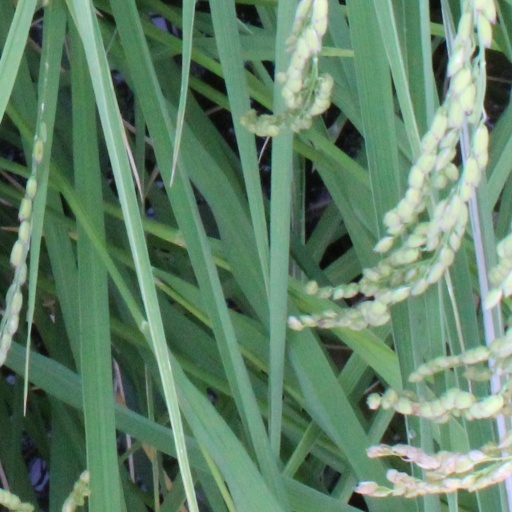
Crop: rice